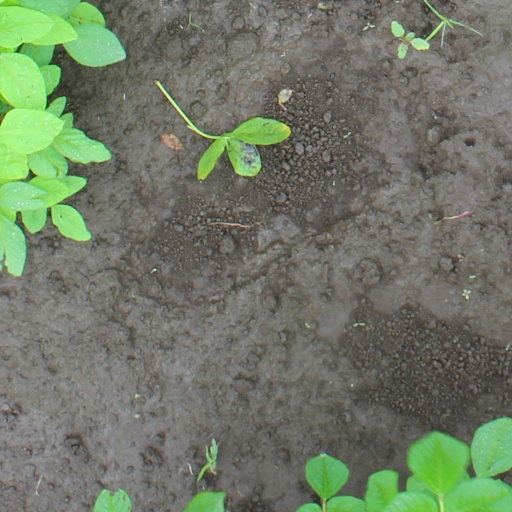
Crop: soybean